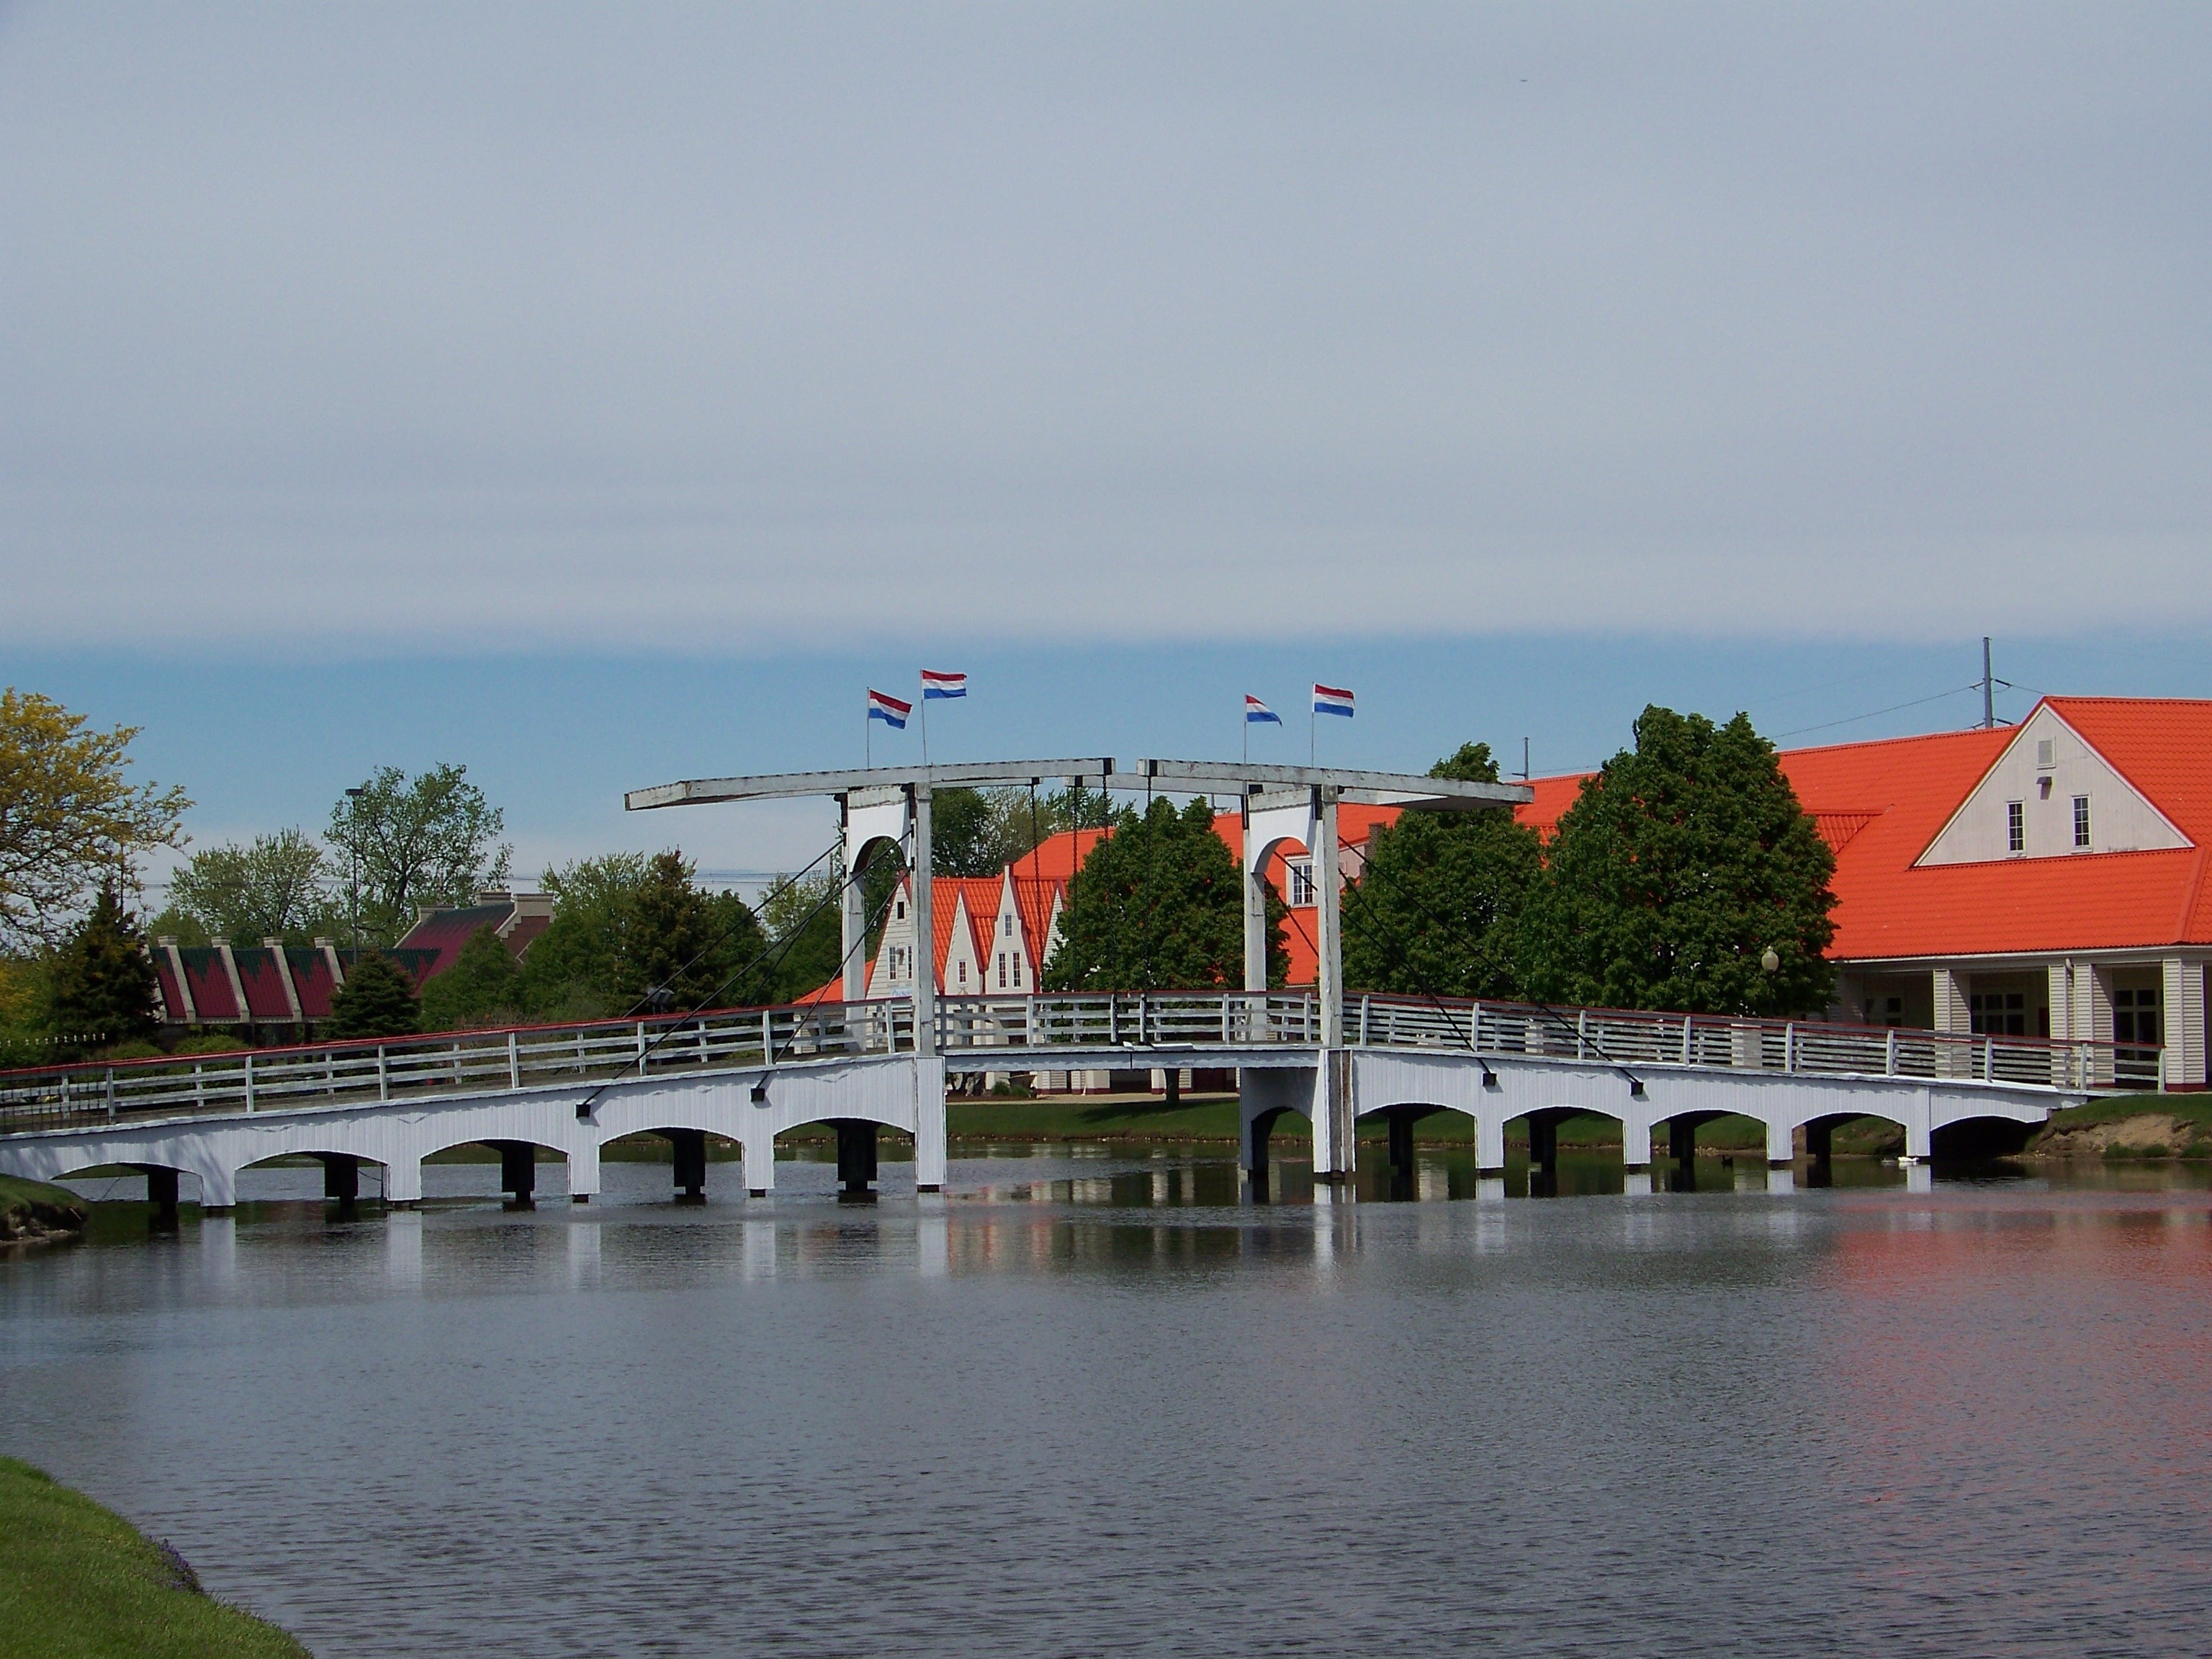
water, architecture, structure, bridge, river, walkway, vacation, transportation, transport, construction, reflection, landmark, tourism, modern, waterway, holland, netherlands, engineering, design, roadway, dutch, architectural, architecture design